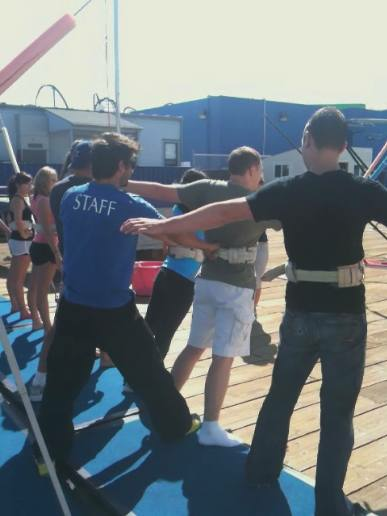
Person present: Yes